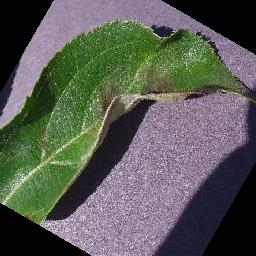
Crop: apple
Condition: scab